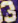
Number: 3